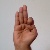
The image shows a hand gesture representing the letter 'F' in Indian Sign Language.